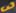
Number: 3